National Hockey League

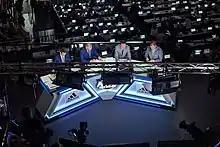
The NHL Network's television panel at the 2019 NHL entry draft at Rogers Arena in Vancouver

The league co-owns the NHL Network, a television specialty channel devoted to the NHL. Its signature show is "NHL Tonight". The NHL Network also airs live games, but primarily simulcasts of one of the team's regional broadcasters.